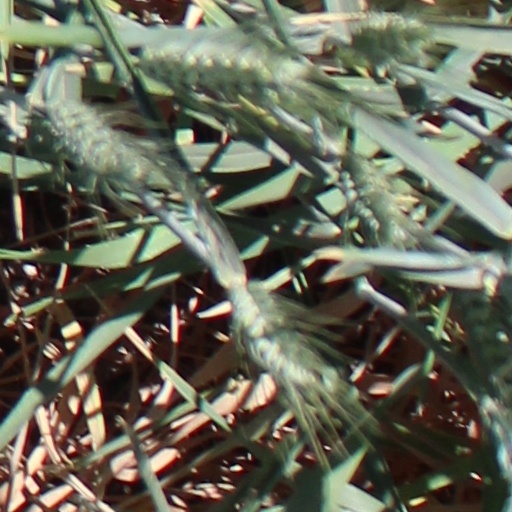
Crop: wheat